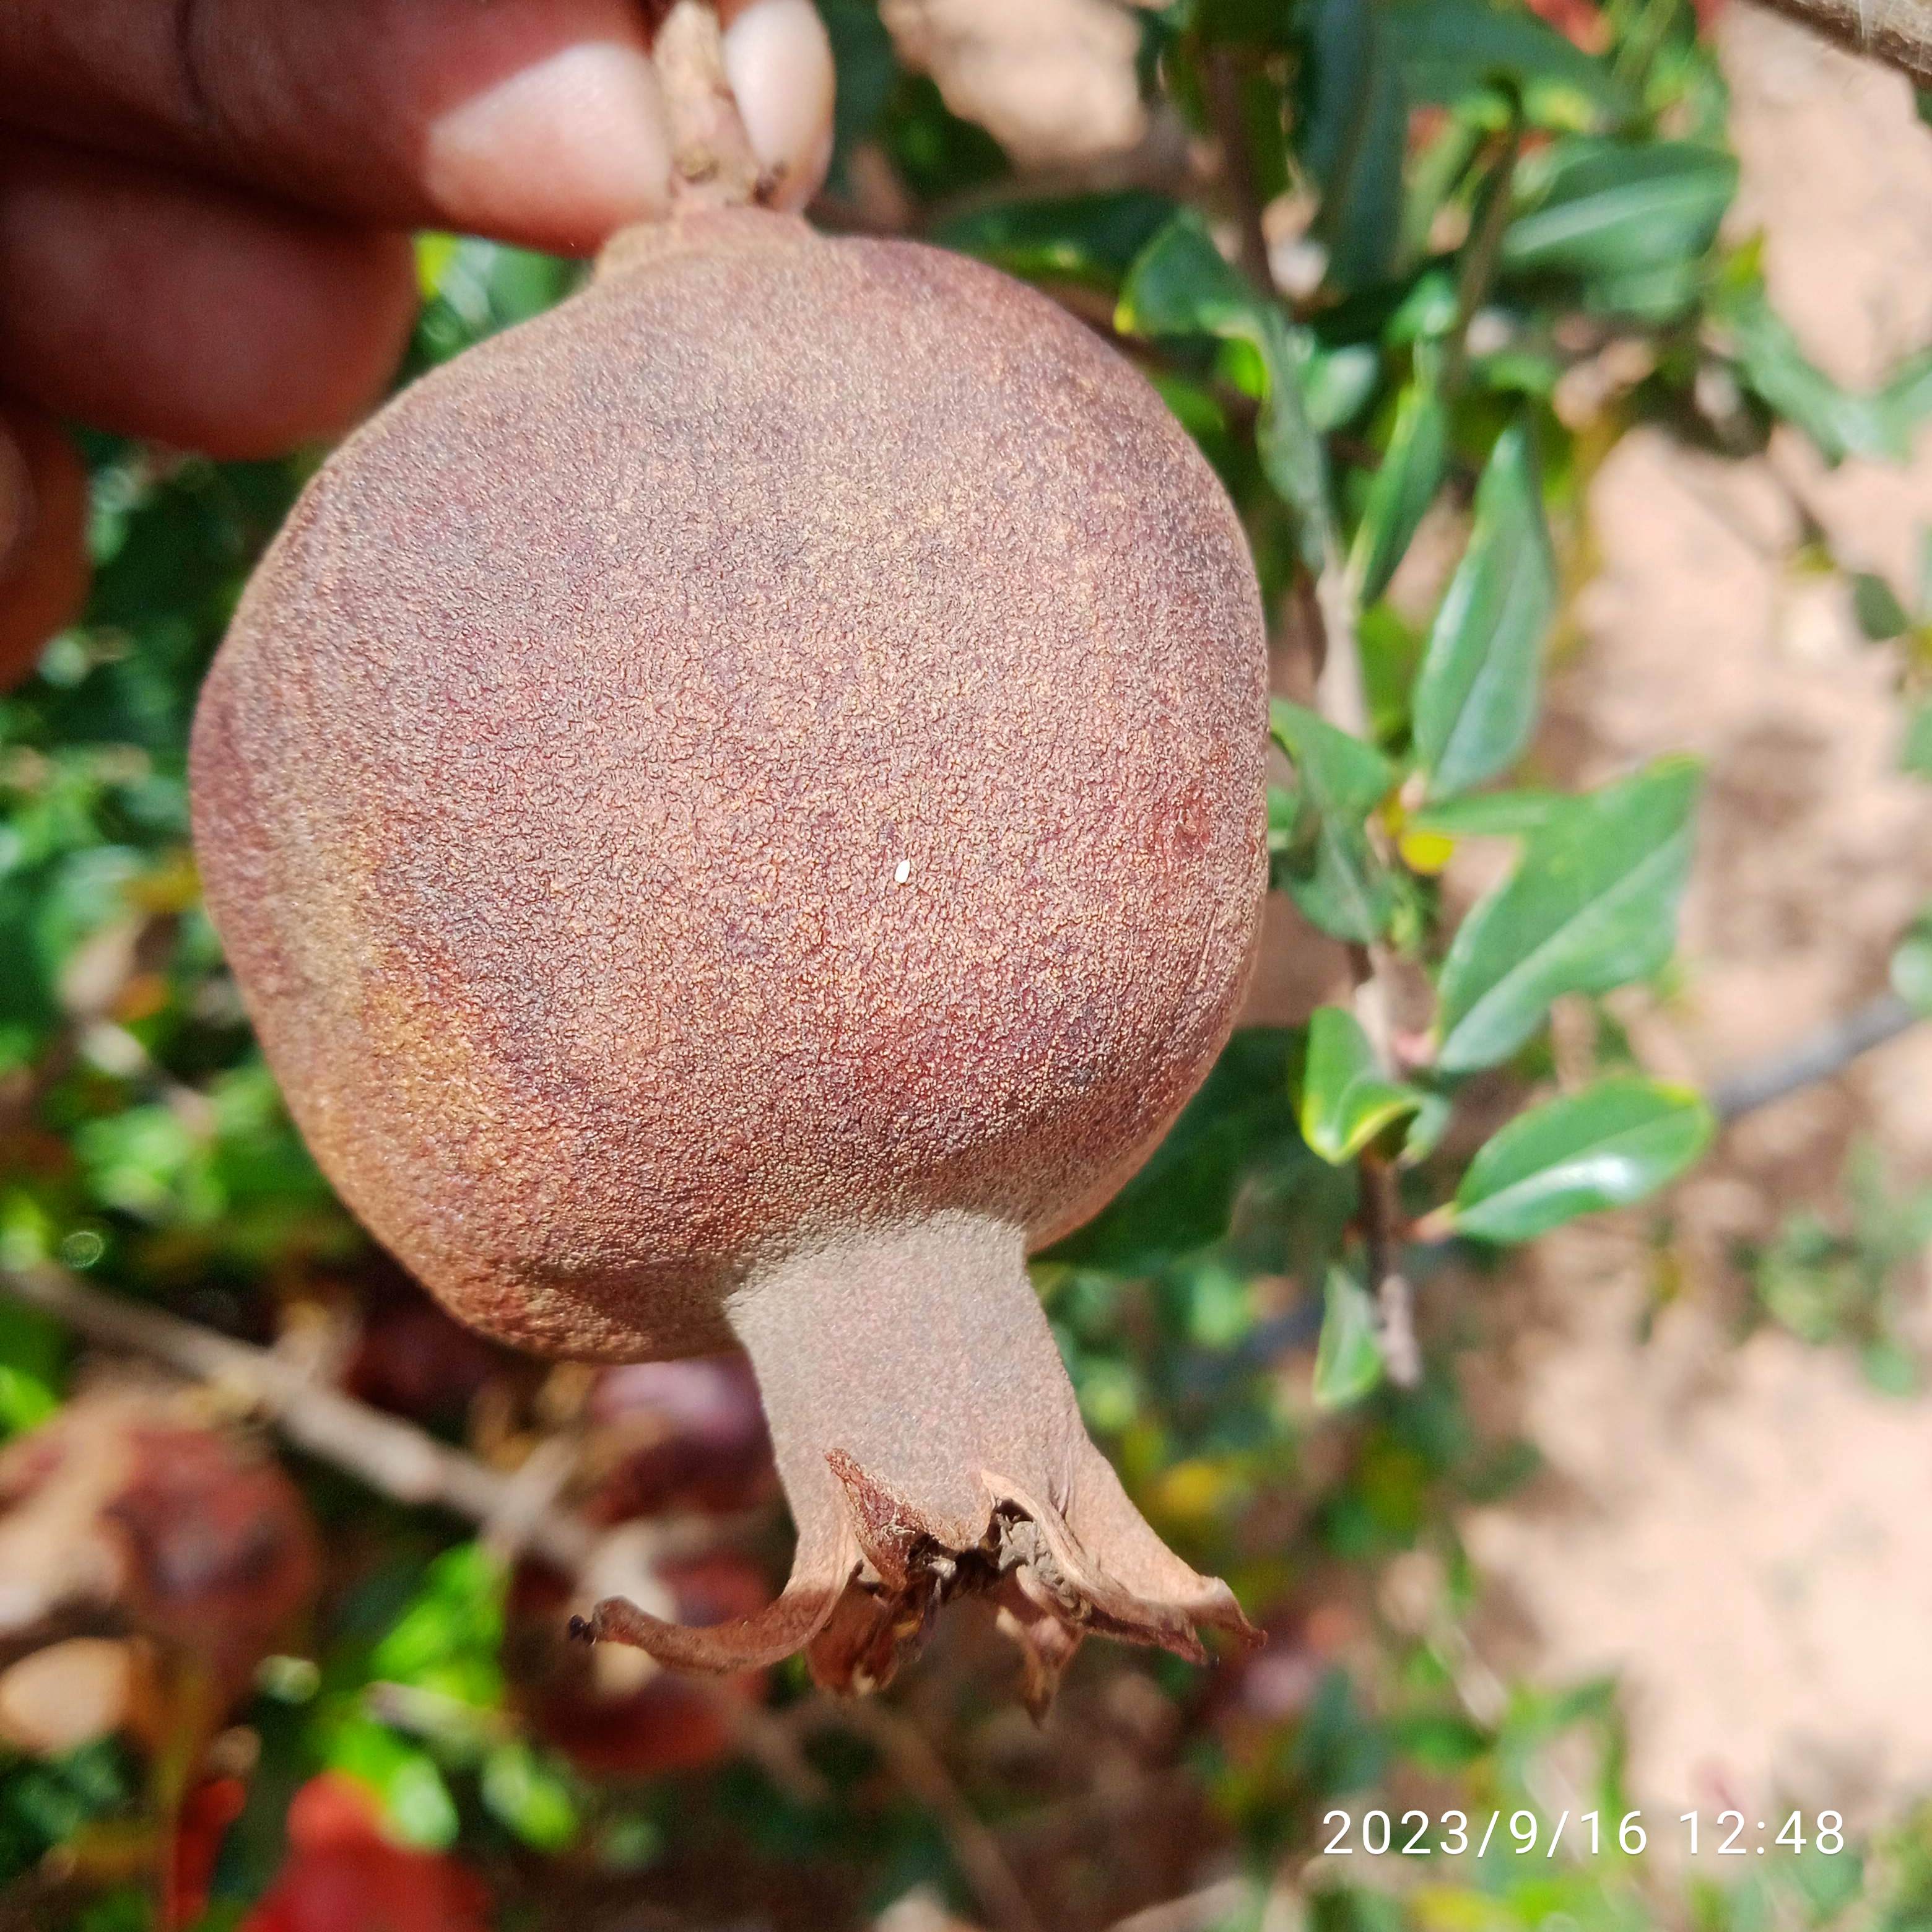
Label: Alternaria